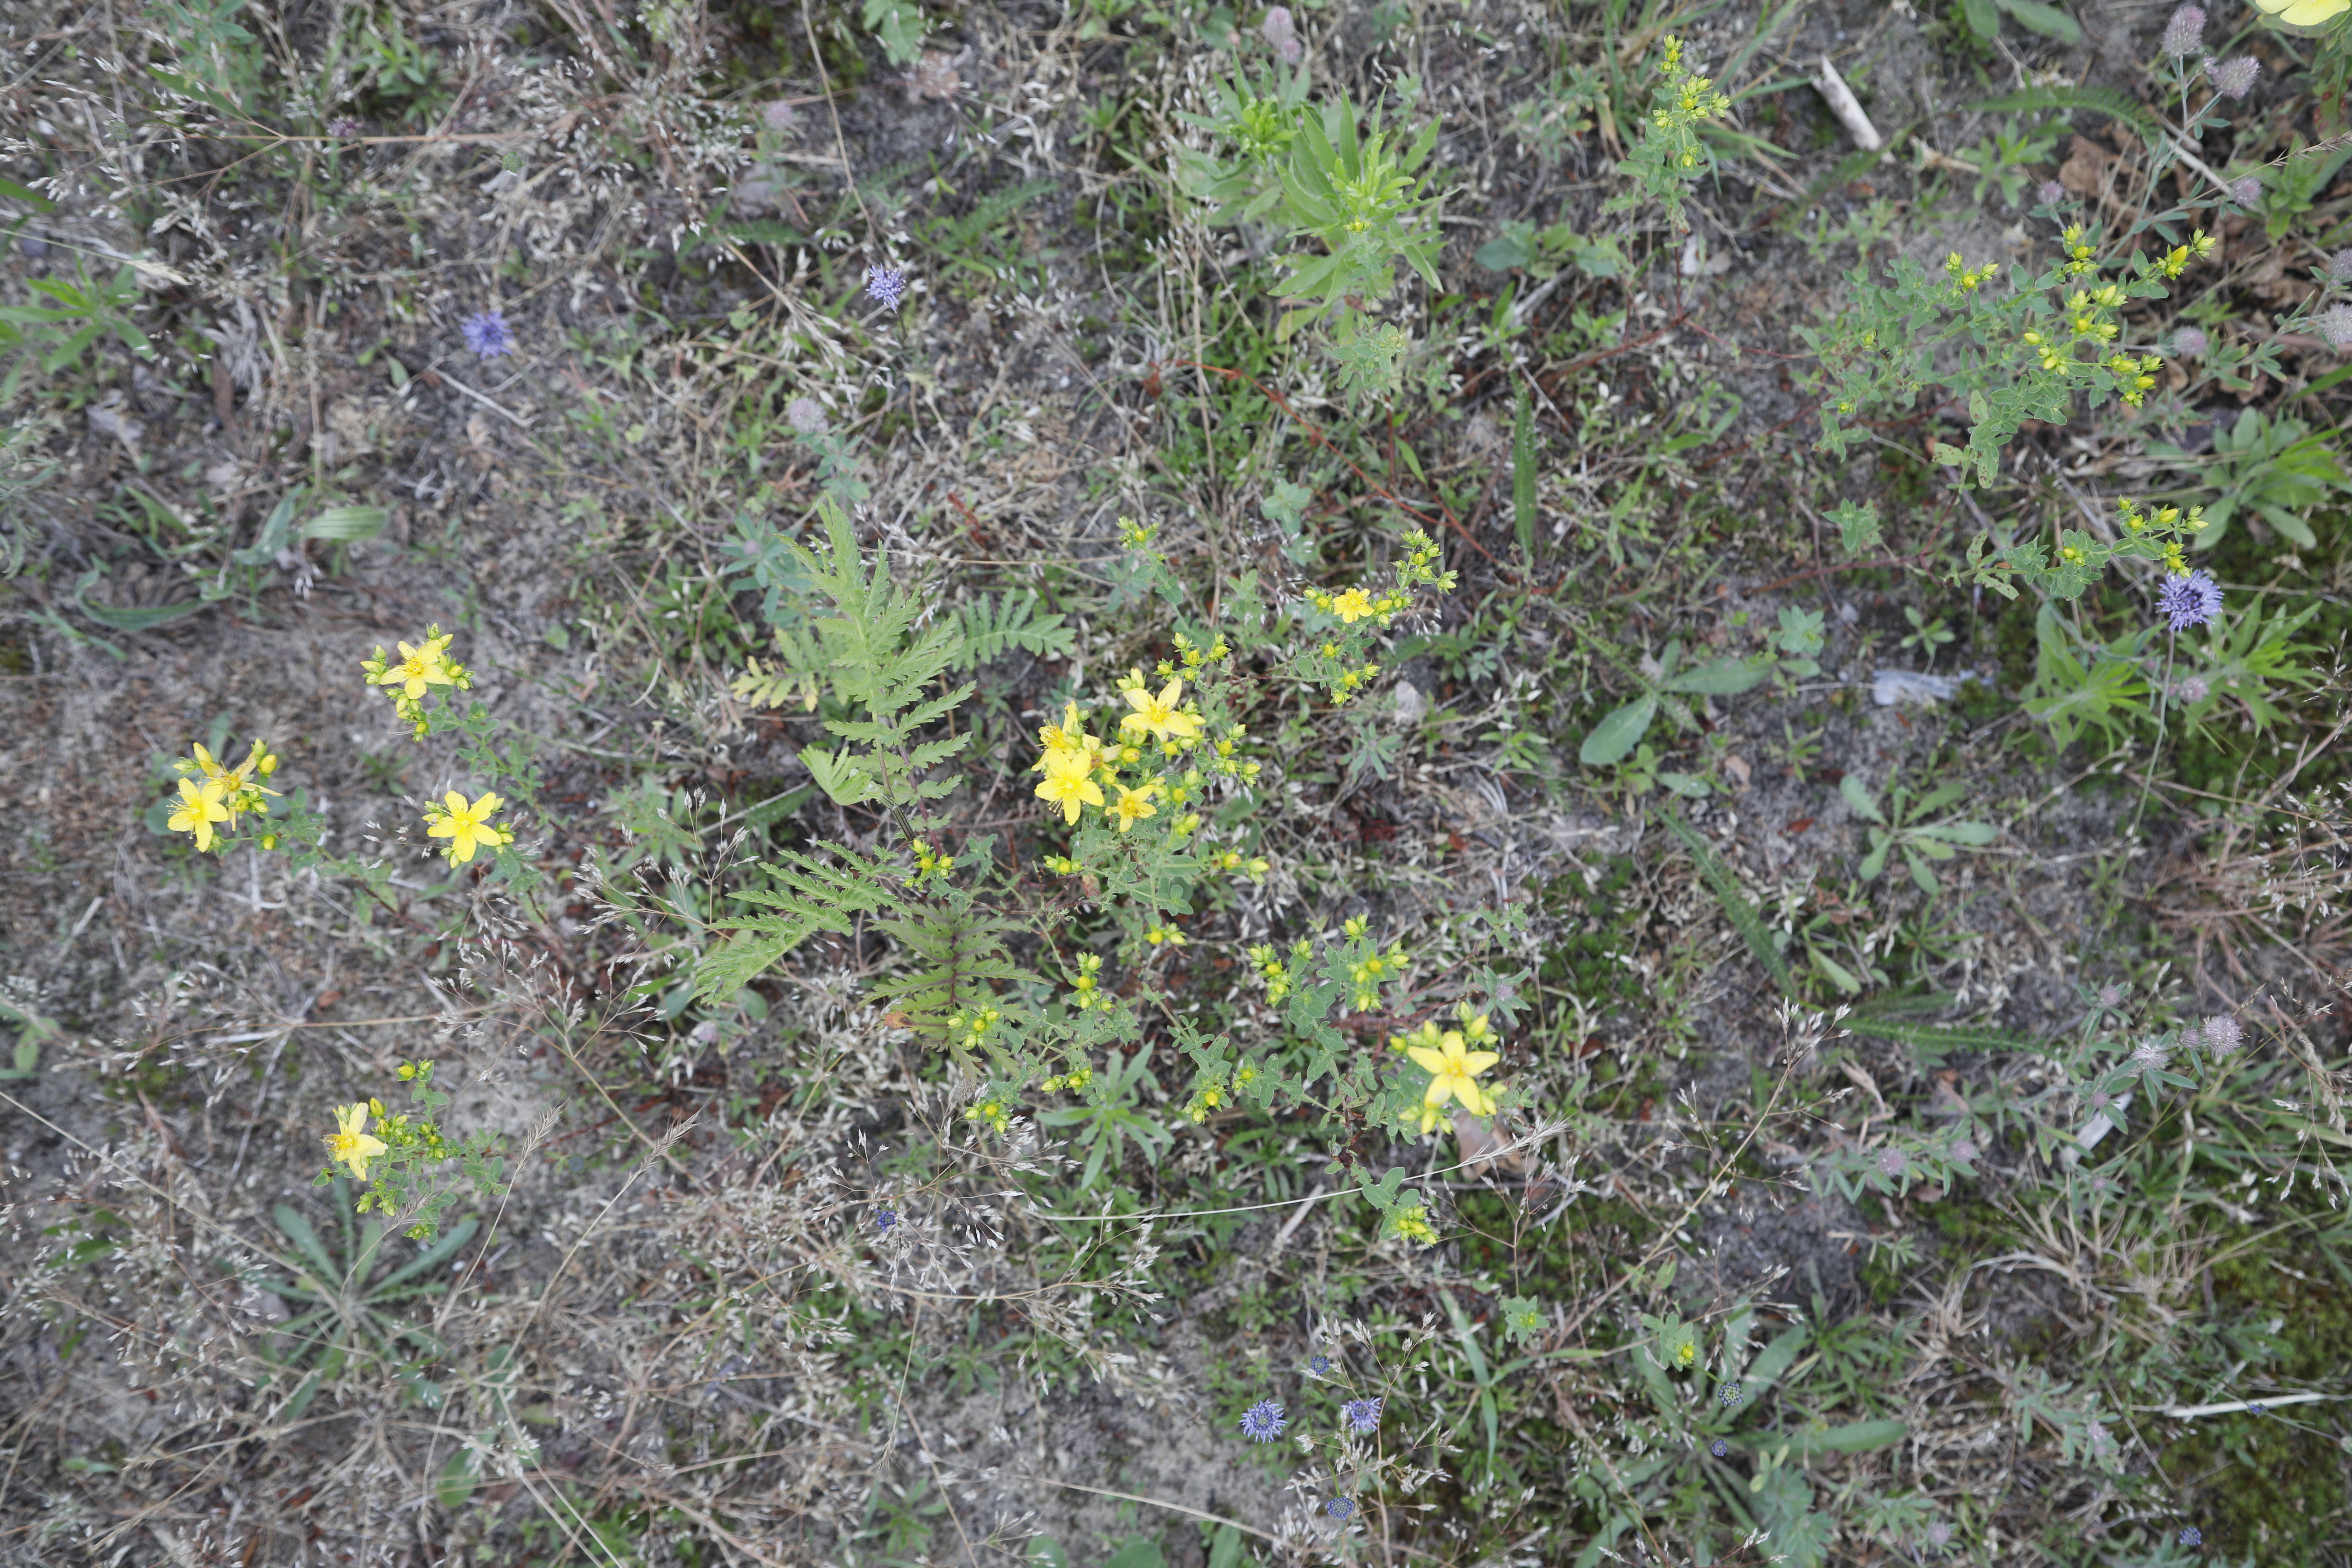
Plant species: Jasione montana, Hypericum perforatum